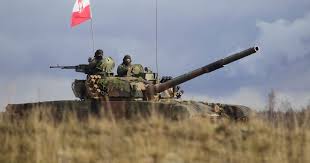
Label: Tank